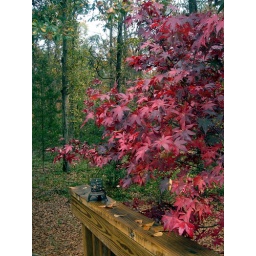
It's been gray and gloomy all day, which makes this tree in your back yard that much brighter.